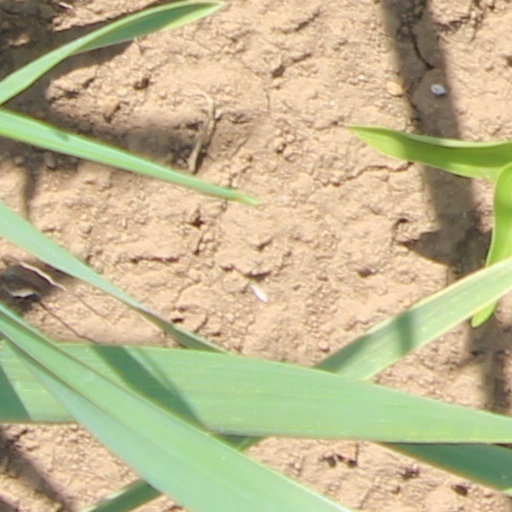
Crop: wheat